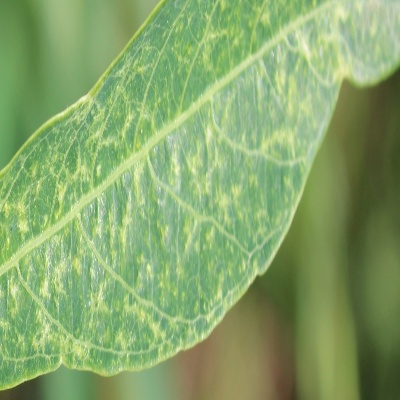
Crop: Cassava
Condition: green mite